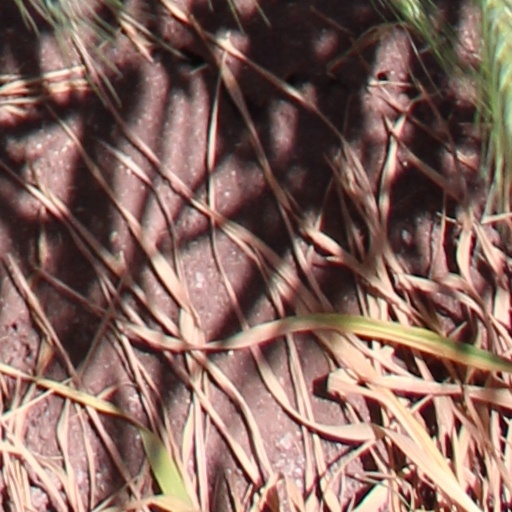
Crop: wheat